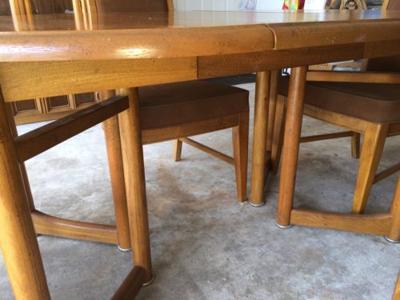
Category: table